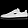
Label: Sneaker